Leatherhead

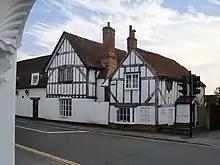
Leatherhead Museum

The first public water supply in Leatherhead was created in 1884, when a stream-driven pumping station was constructed in Waterways Road. The works, designed by John William Grover, were capable of lifting per hour to a reservoir on Reigate Road. A second diesel-powered station was constructed alongside the first in 1935 and was later converted to electric power. The steam-powered works were demolished in 1992.